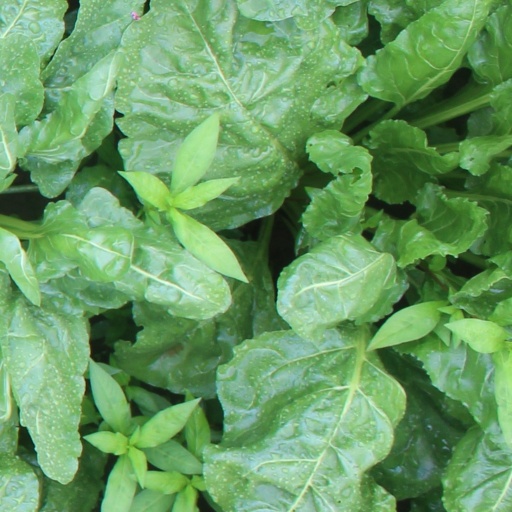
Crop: sugar beet